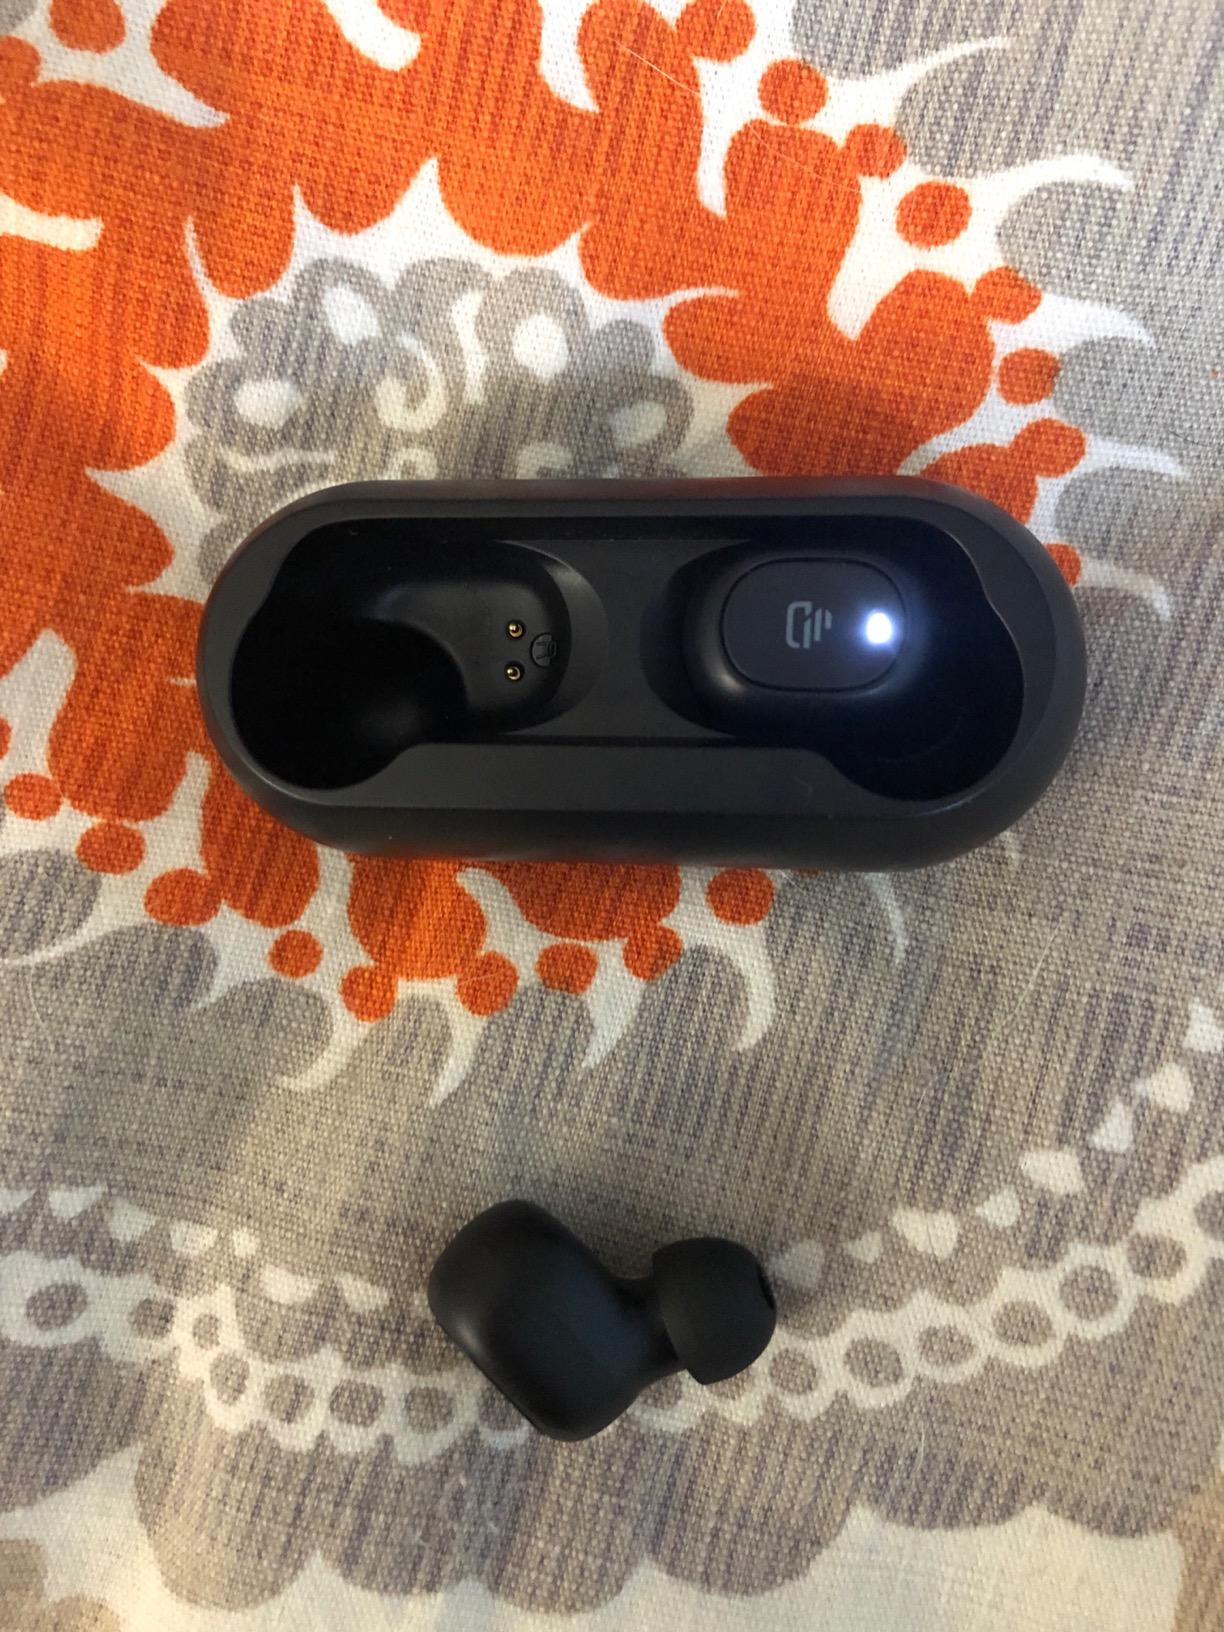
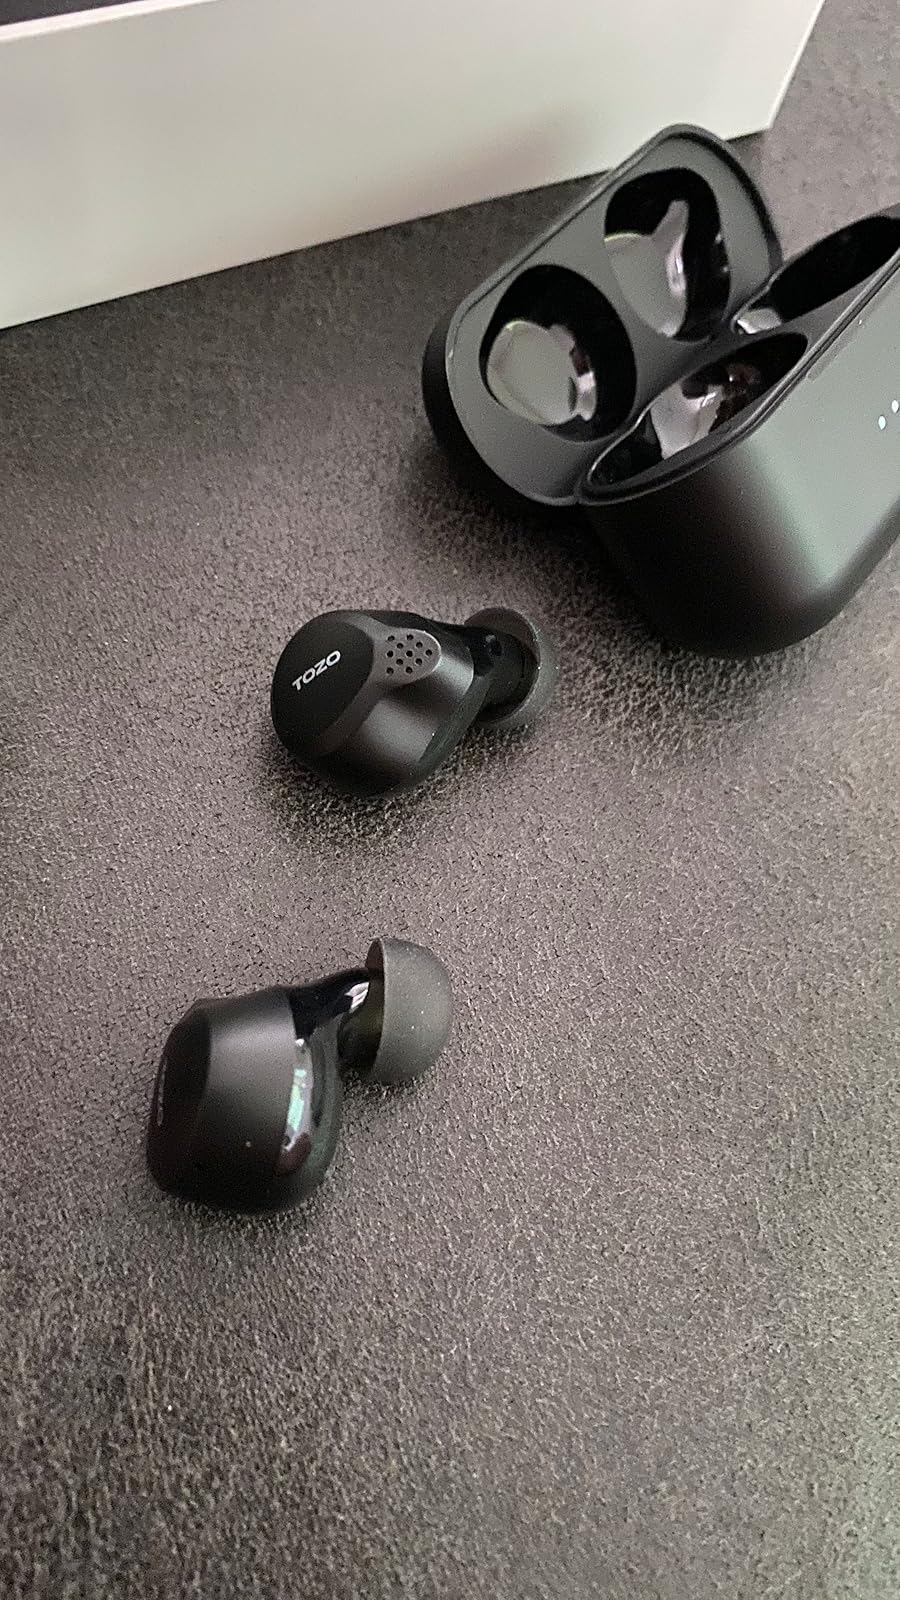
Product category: earbuds
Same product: no